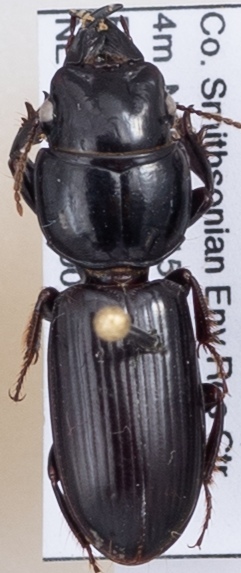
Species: Scarites subterraneus
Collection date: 2018-09-06
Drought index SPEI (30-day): -0.574
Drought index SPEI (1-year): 0.47
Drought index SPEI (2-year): -0.018